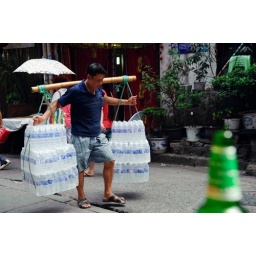
China, Chongqing, 08-08-2010Markt in oud Chongqing; Fenghuangtan Lu. WaterdragerFoto: Frans SchellekensOld market street